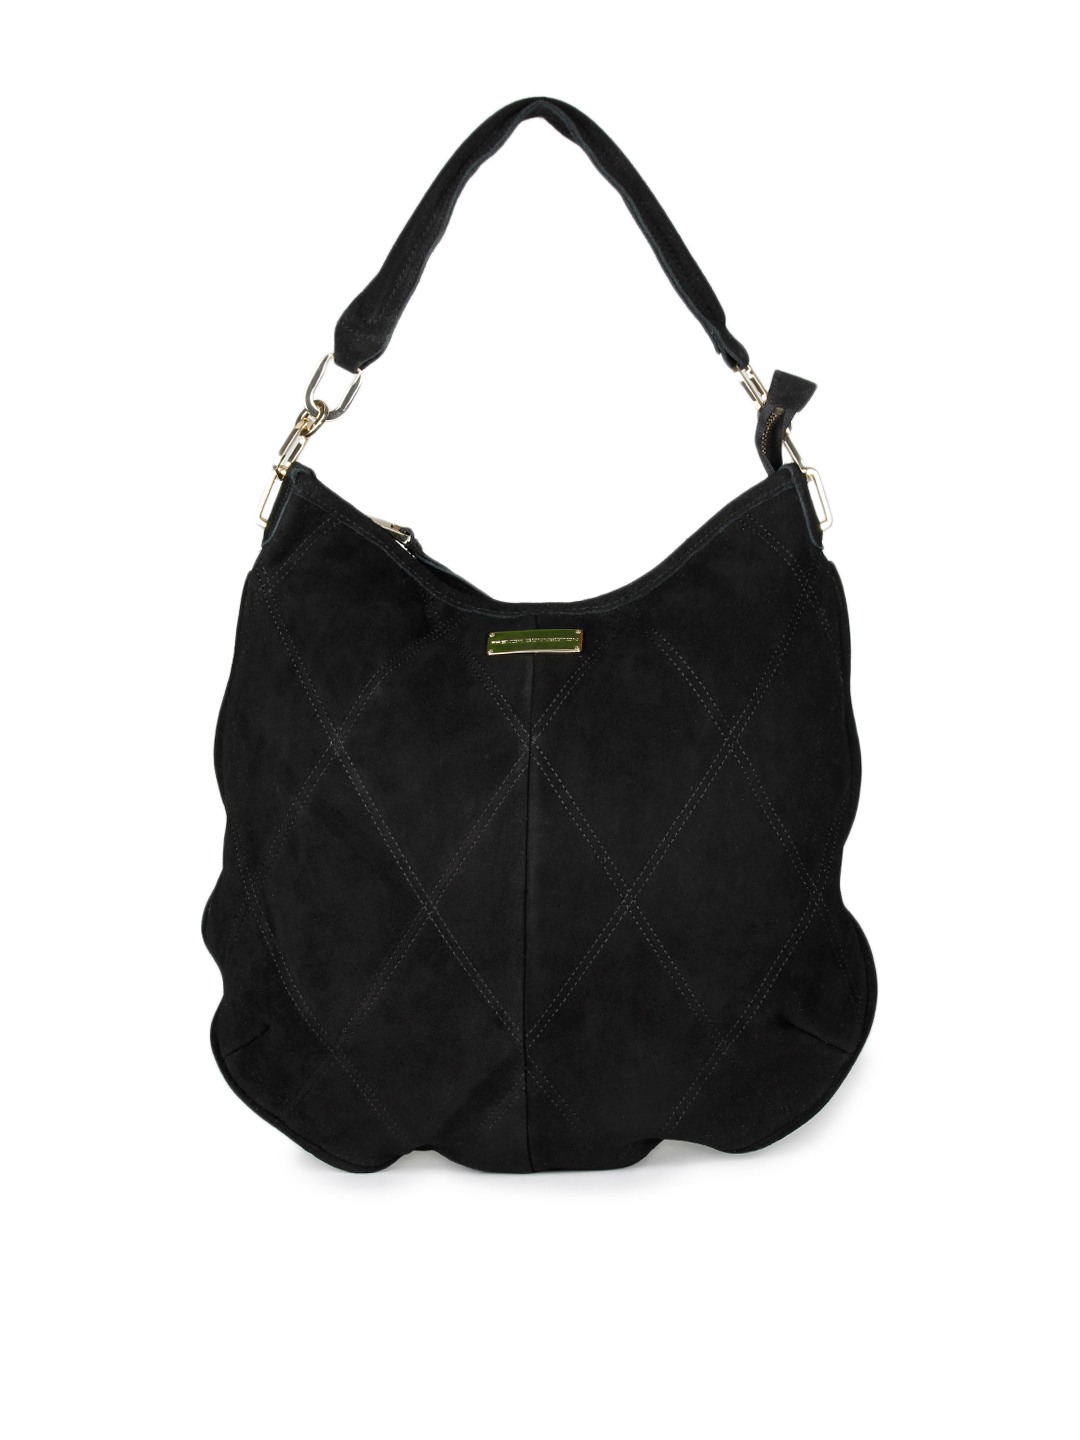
French Connection Women Black Handbag
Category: Accessories / Bags / Handbags
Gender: Women
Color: Black
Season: Summer 2012
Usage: Casual